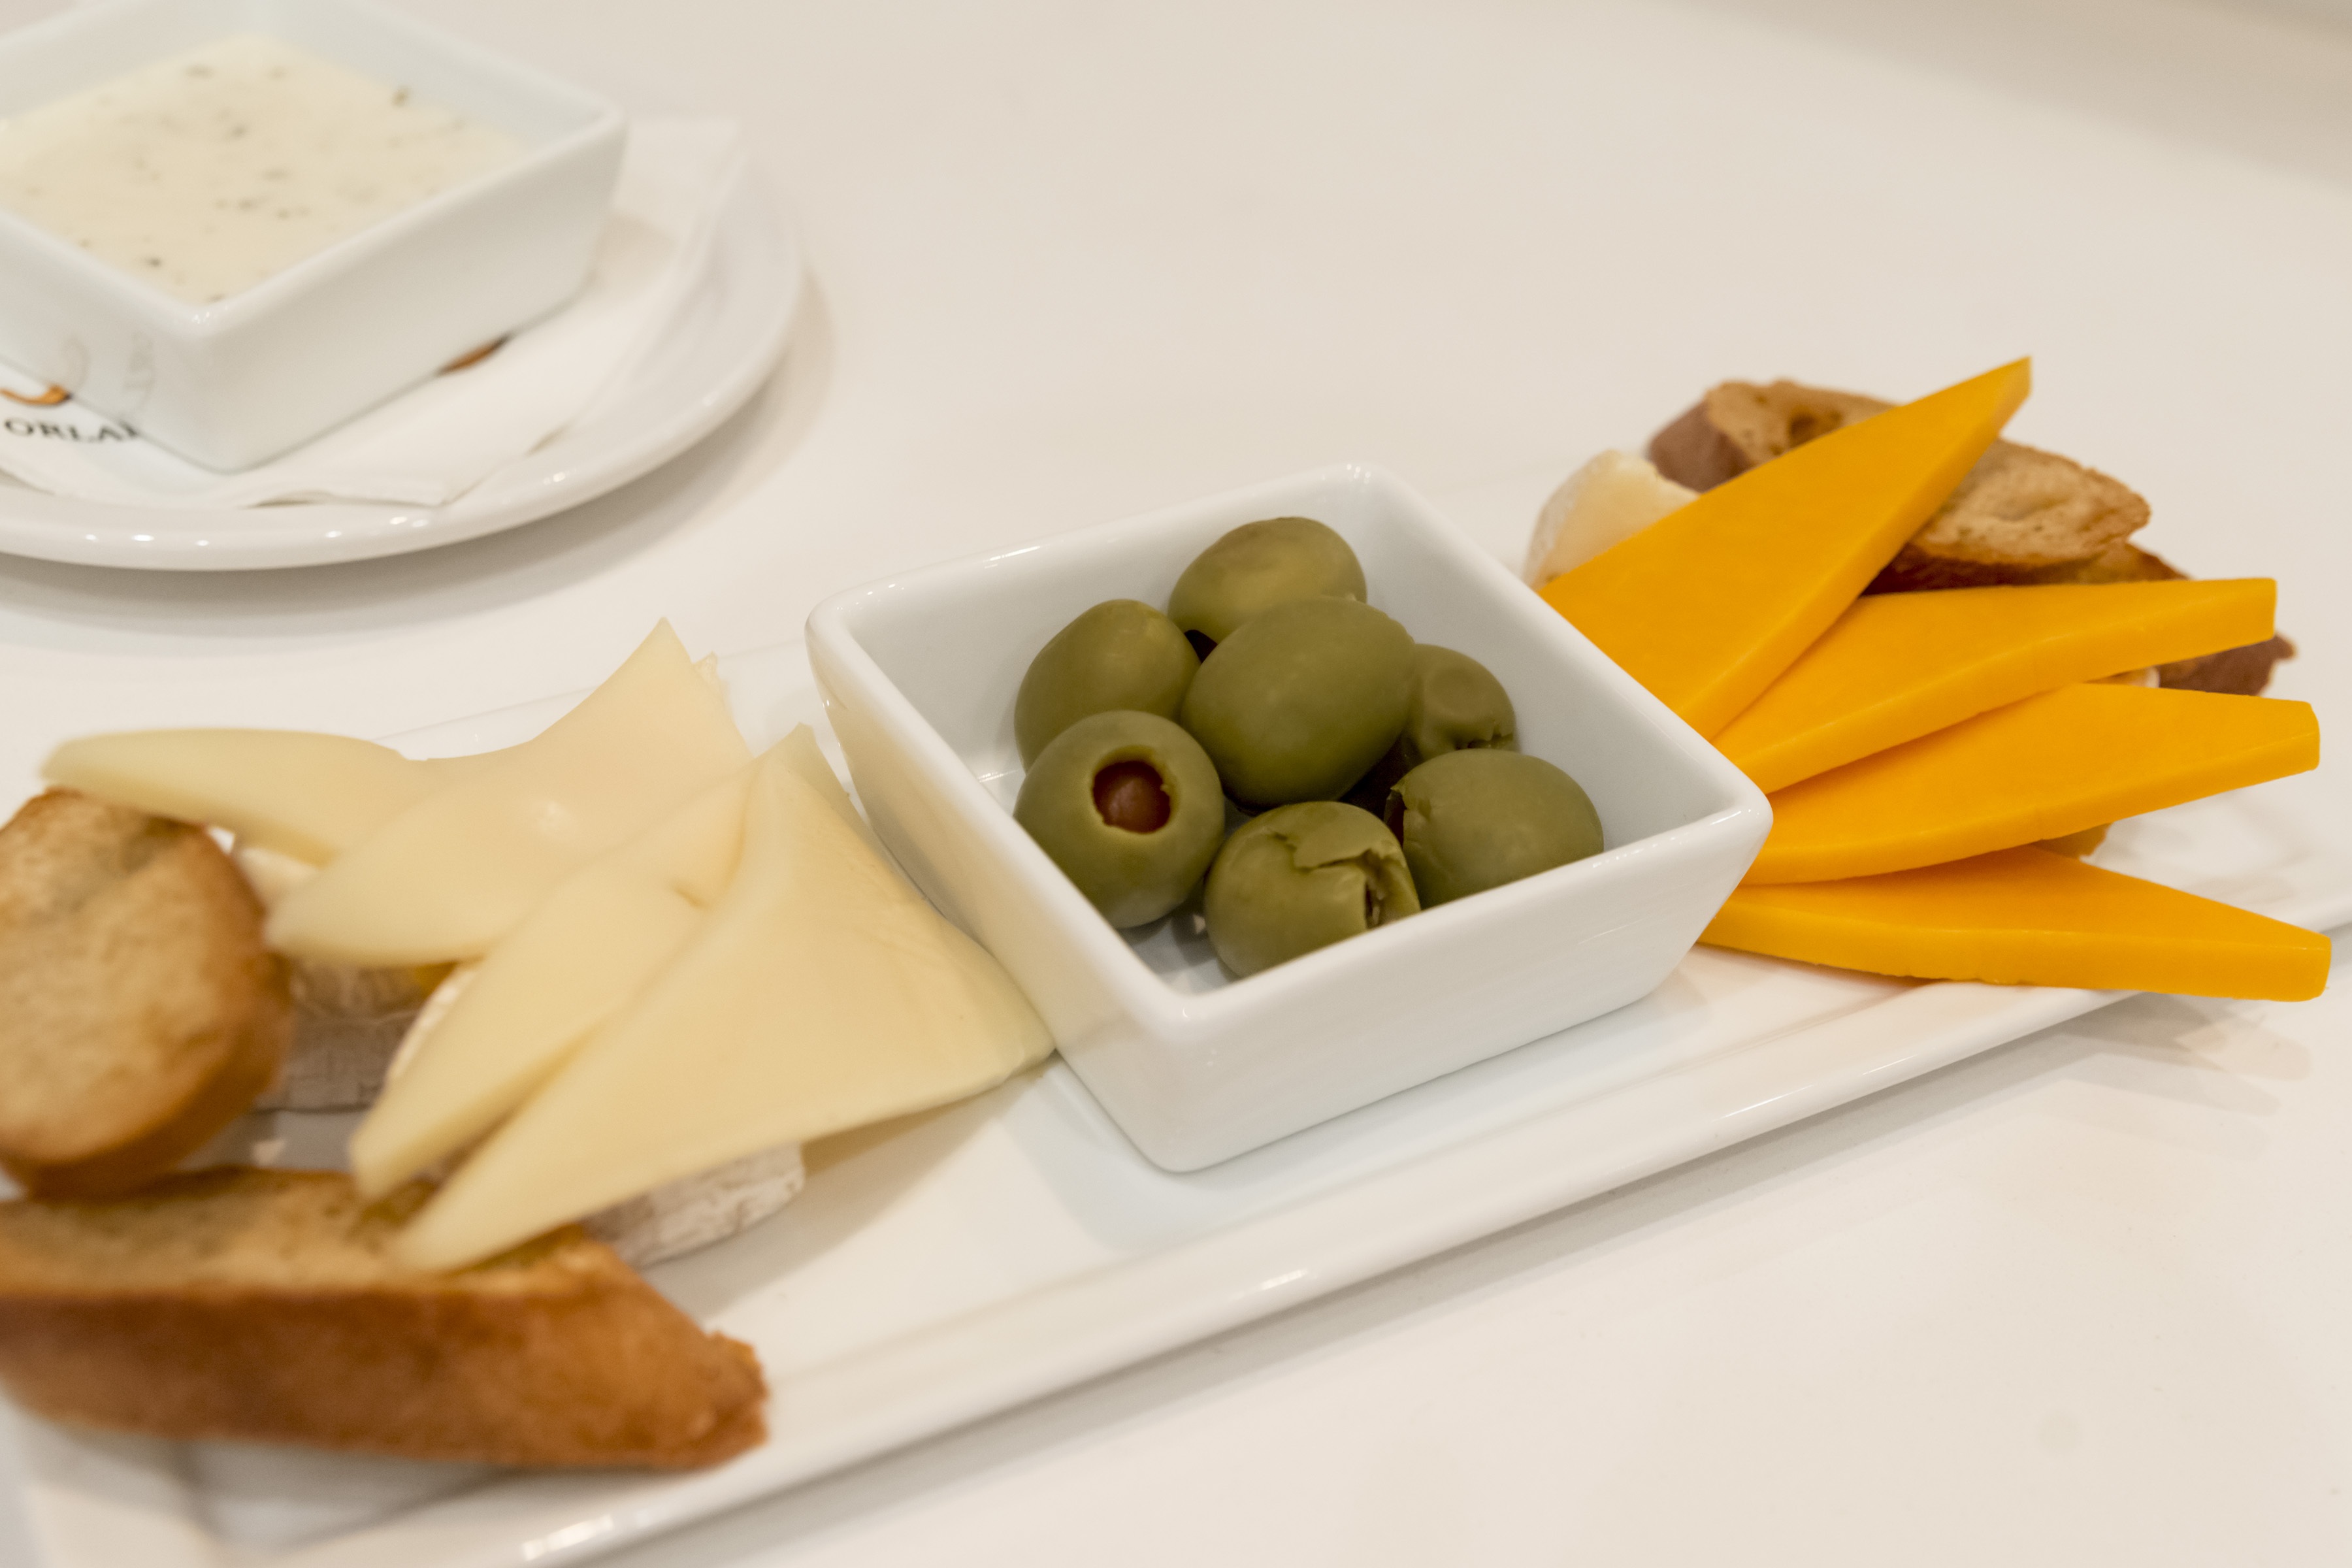
dish, meal, food, produce, plate, breakfast, snack, lunch, cuisine, delicious, cheese, swiss, tasty, dairy, cheddar, appetizer, french fries, brie, chinese food, cheese plate